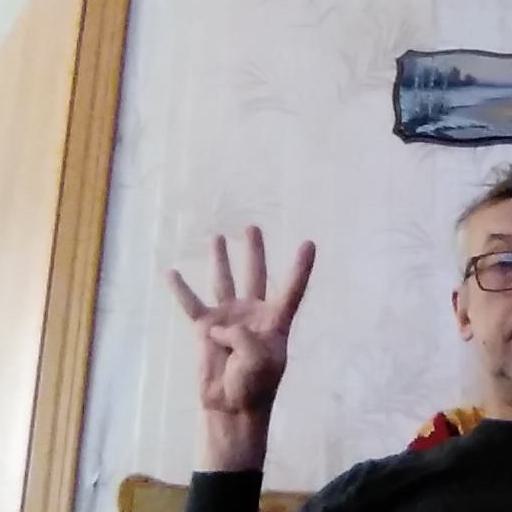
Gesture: four